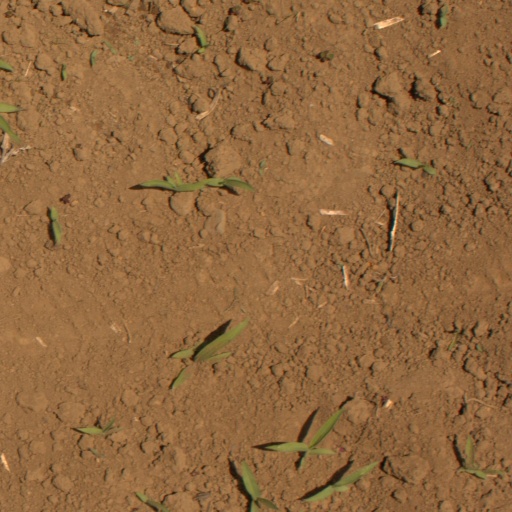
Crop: Jerusalem artichoke